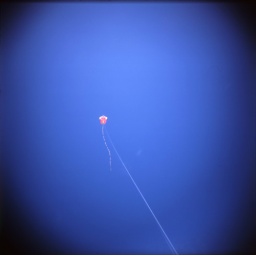
flying high in the big blue sky